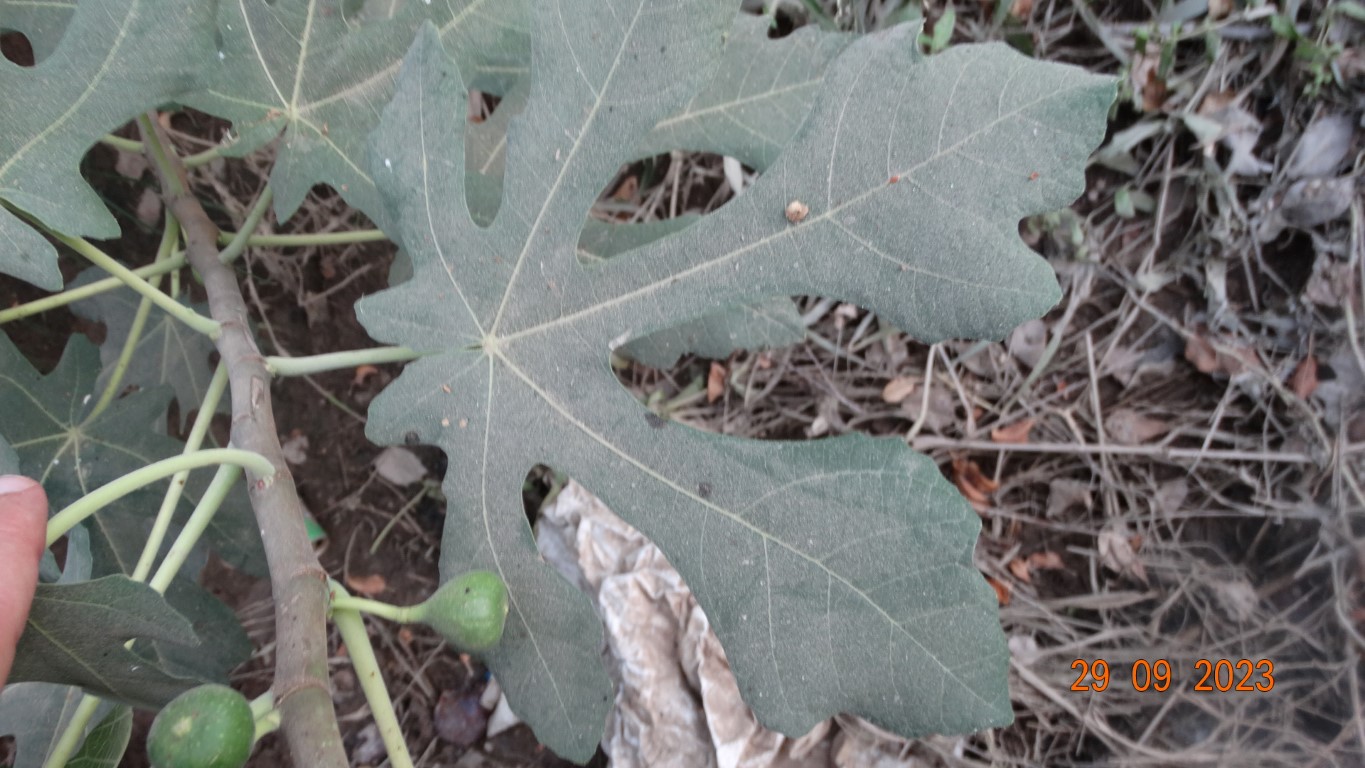
Label: healthy